Yabes Roni

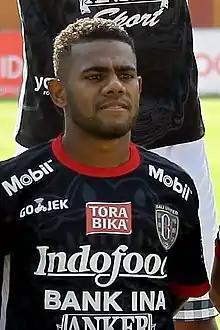
Yabes playing for Bali United in 2017

Yabes Roni Malaifani (born 6 February 1995) is an Indonesian professional footballer who plays as a winger for Liga 1 club Bali United.